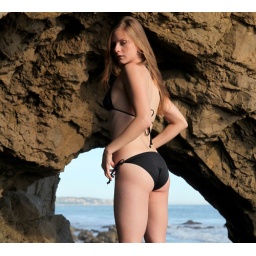
Photoshoot of a pretty model with long blonde hair and blue eyes in a black bikini.